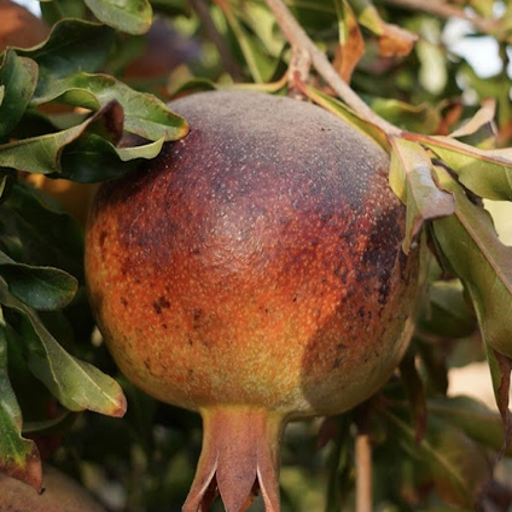
Label: Sunburn